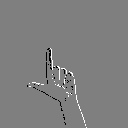
ASL letter: l